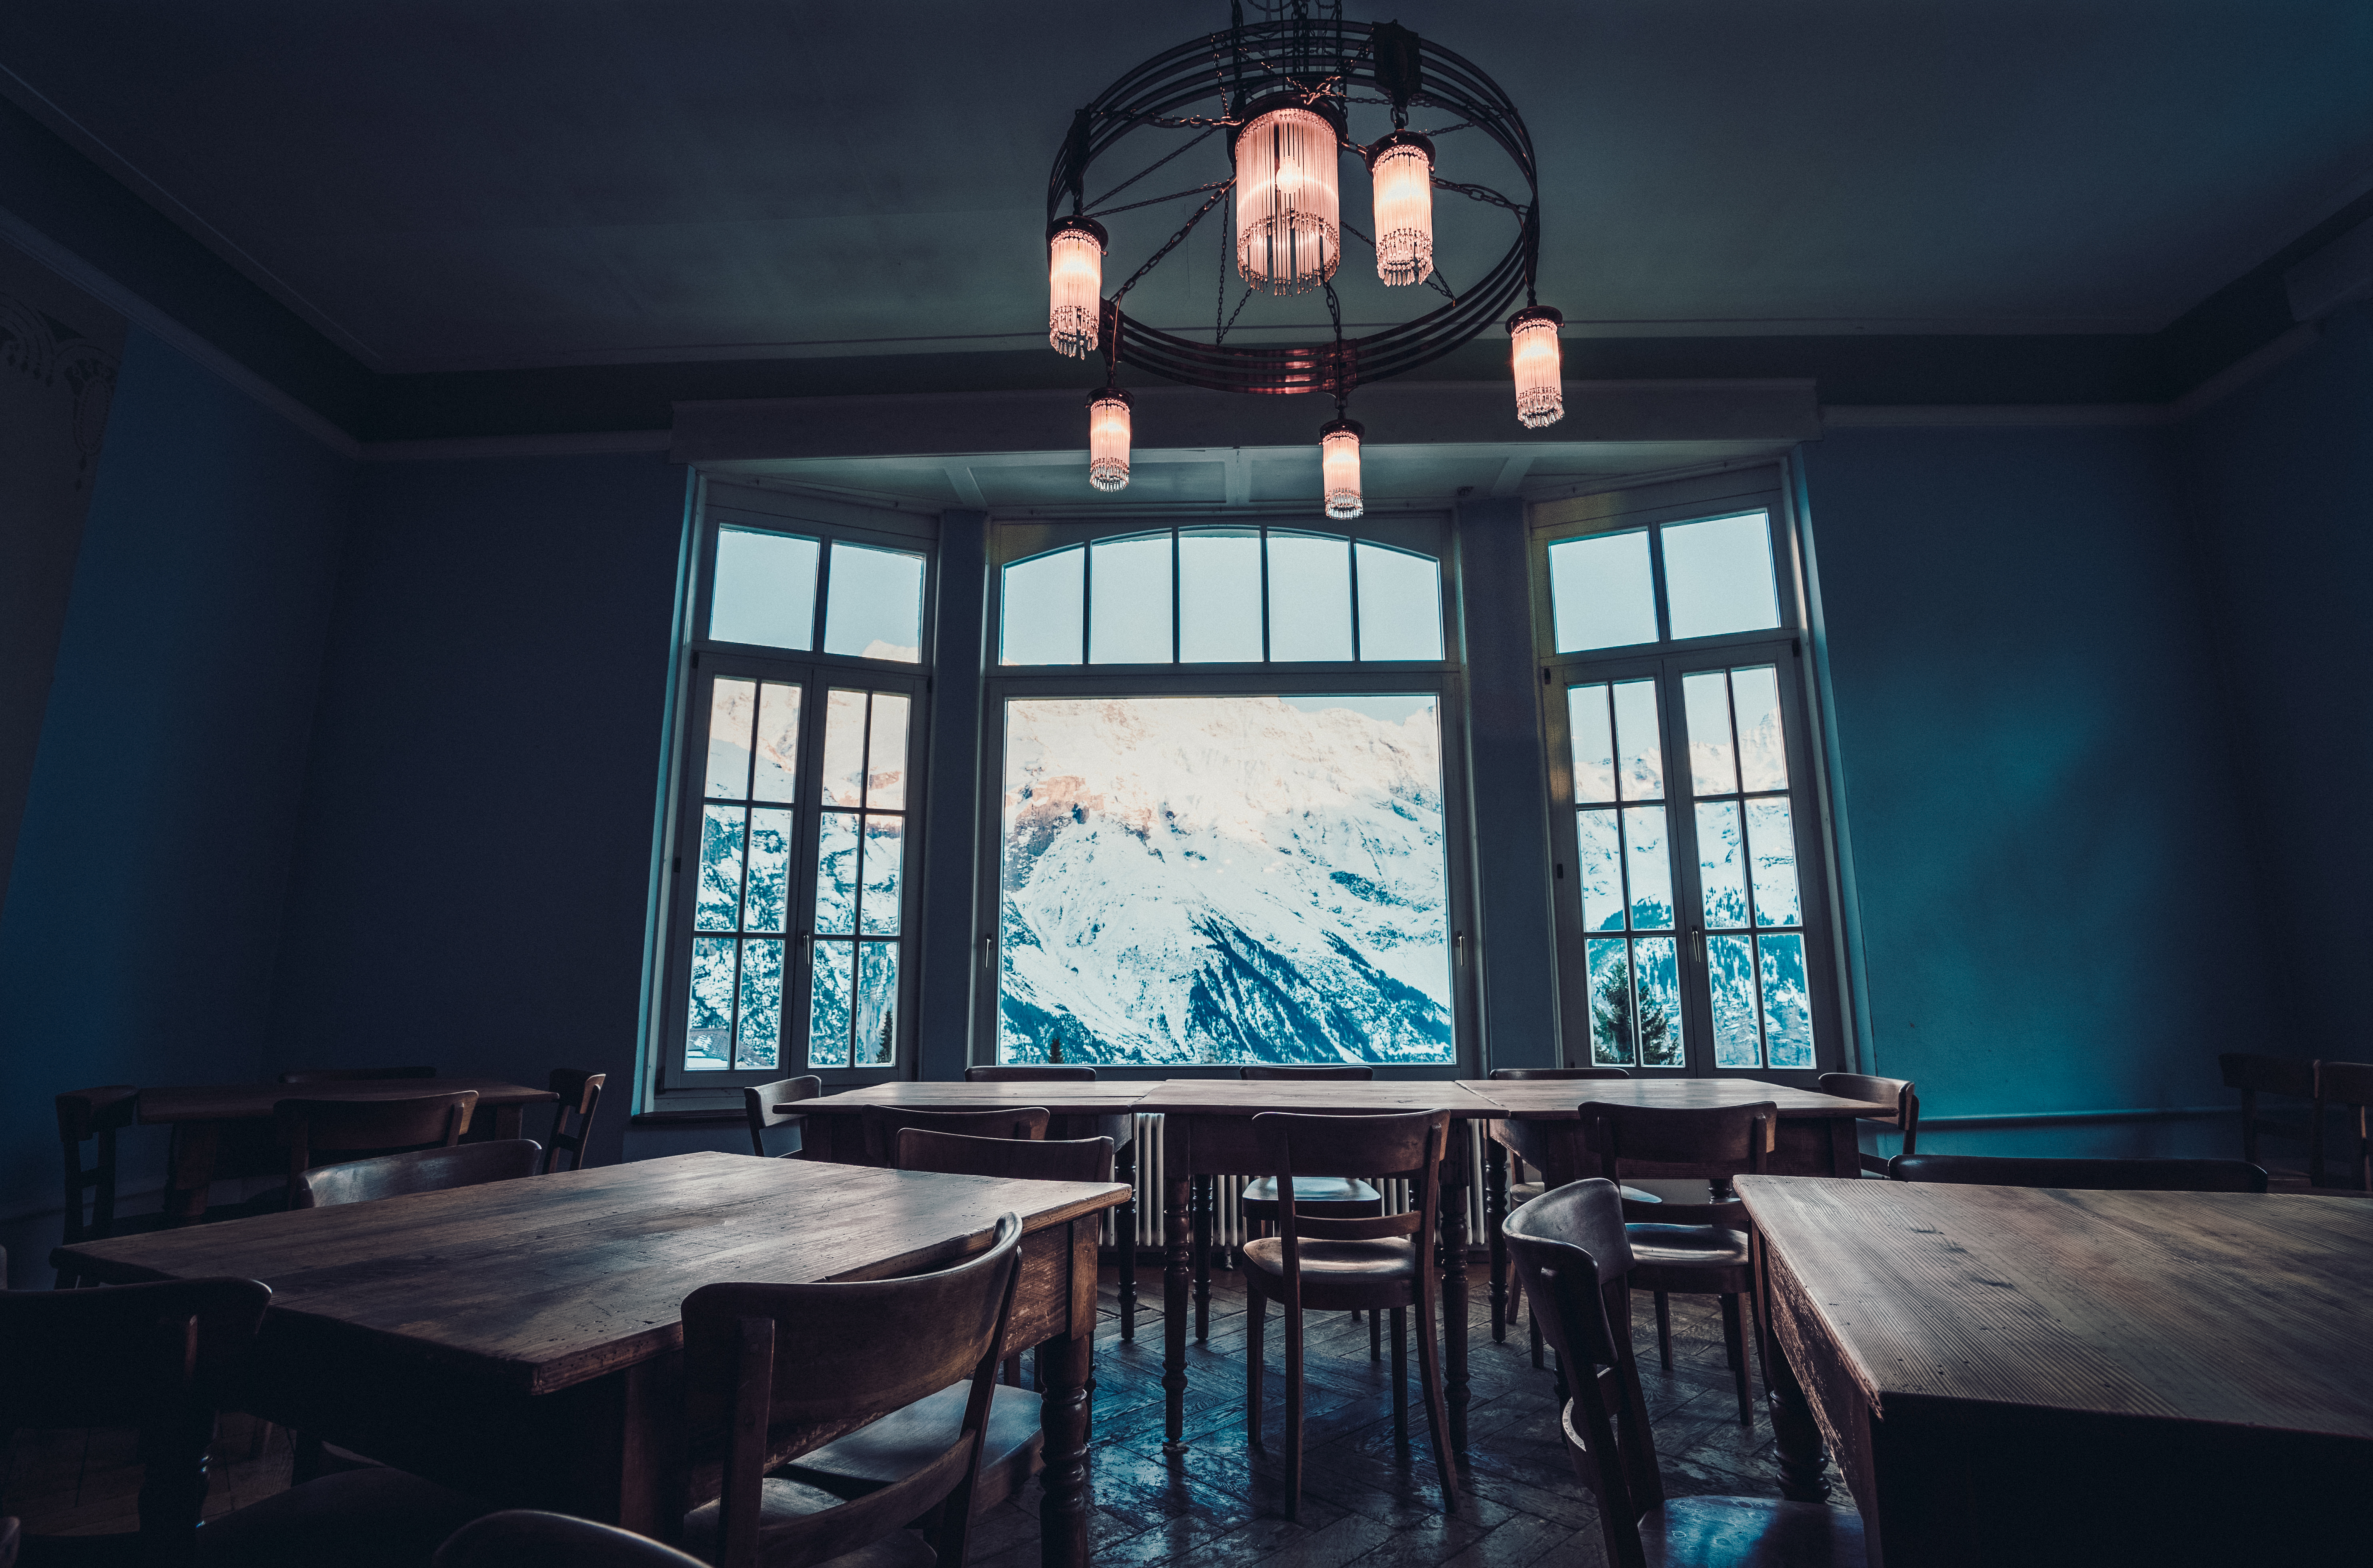
house, window, restaurant, home, property, blue, living room, room, lighting, interior design, design, estate, dining room